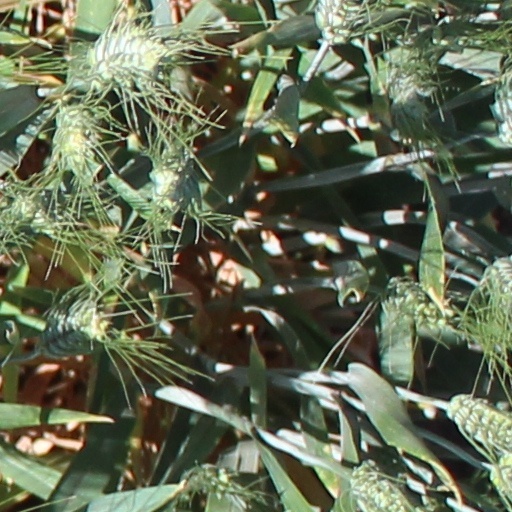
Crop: wheat